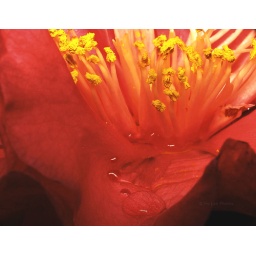
Lost water drops in the heart of a flower